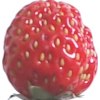
Label: strawberry